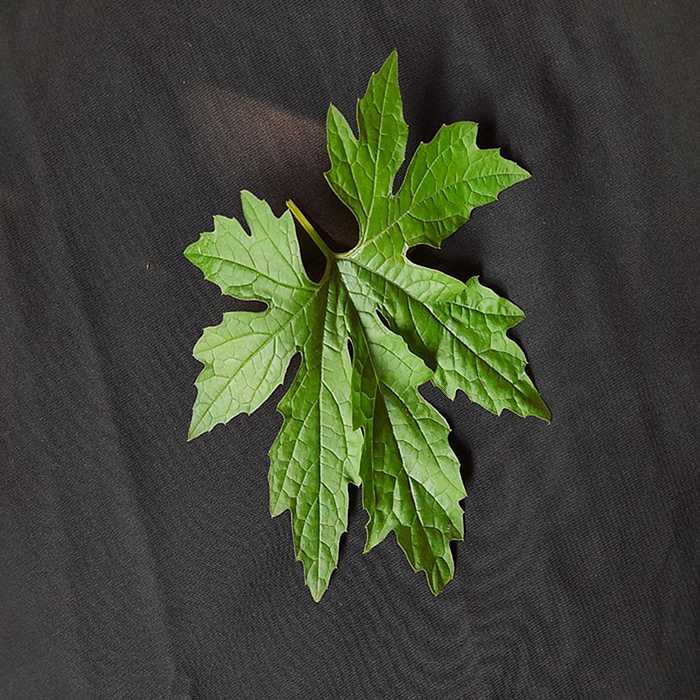
Plant: Bitter Gourd
Label: Fresh leaf